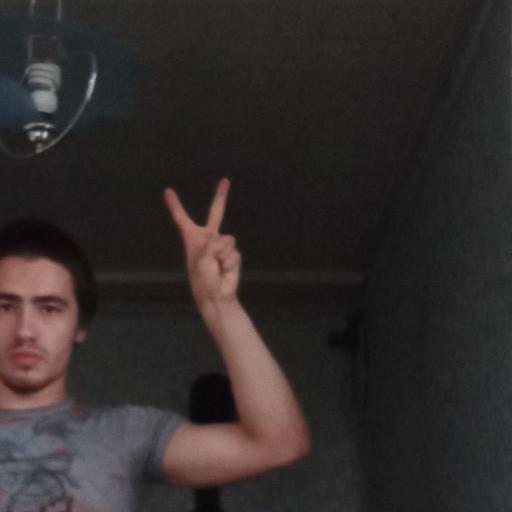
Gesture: peace